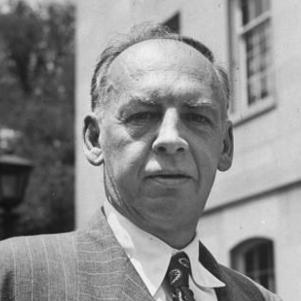
Age: 55